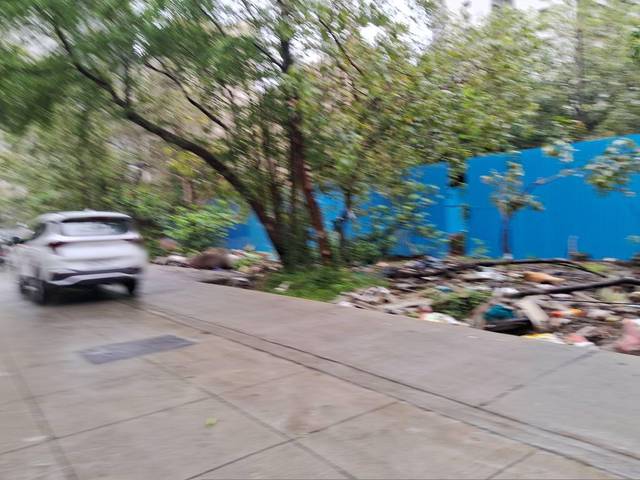
Region: India
Coordinates: 19.203, 72.822